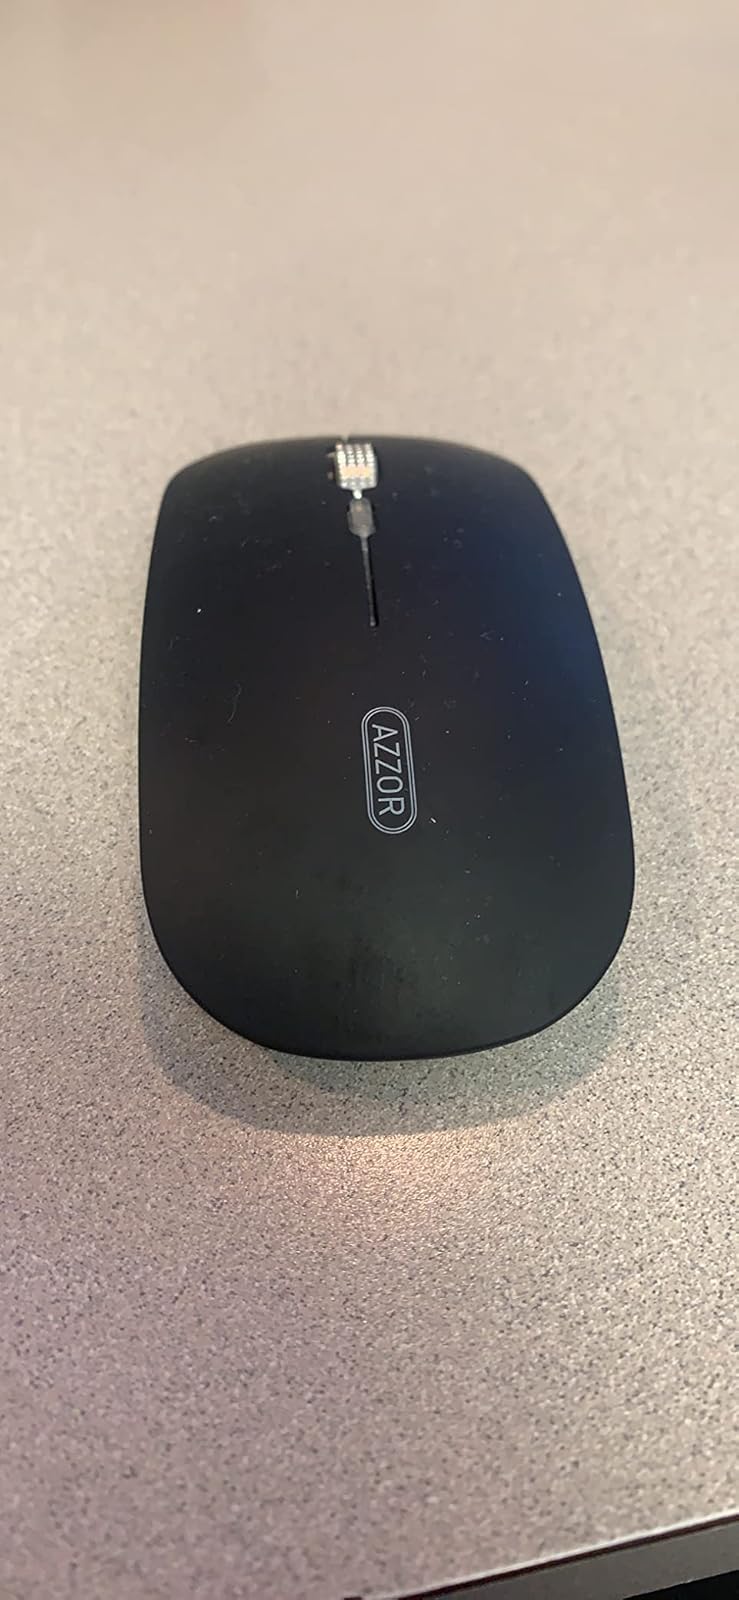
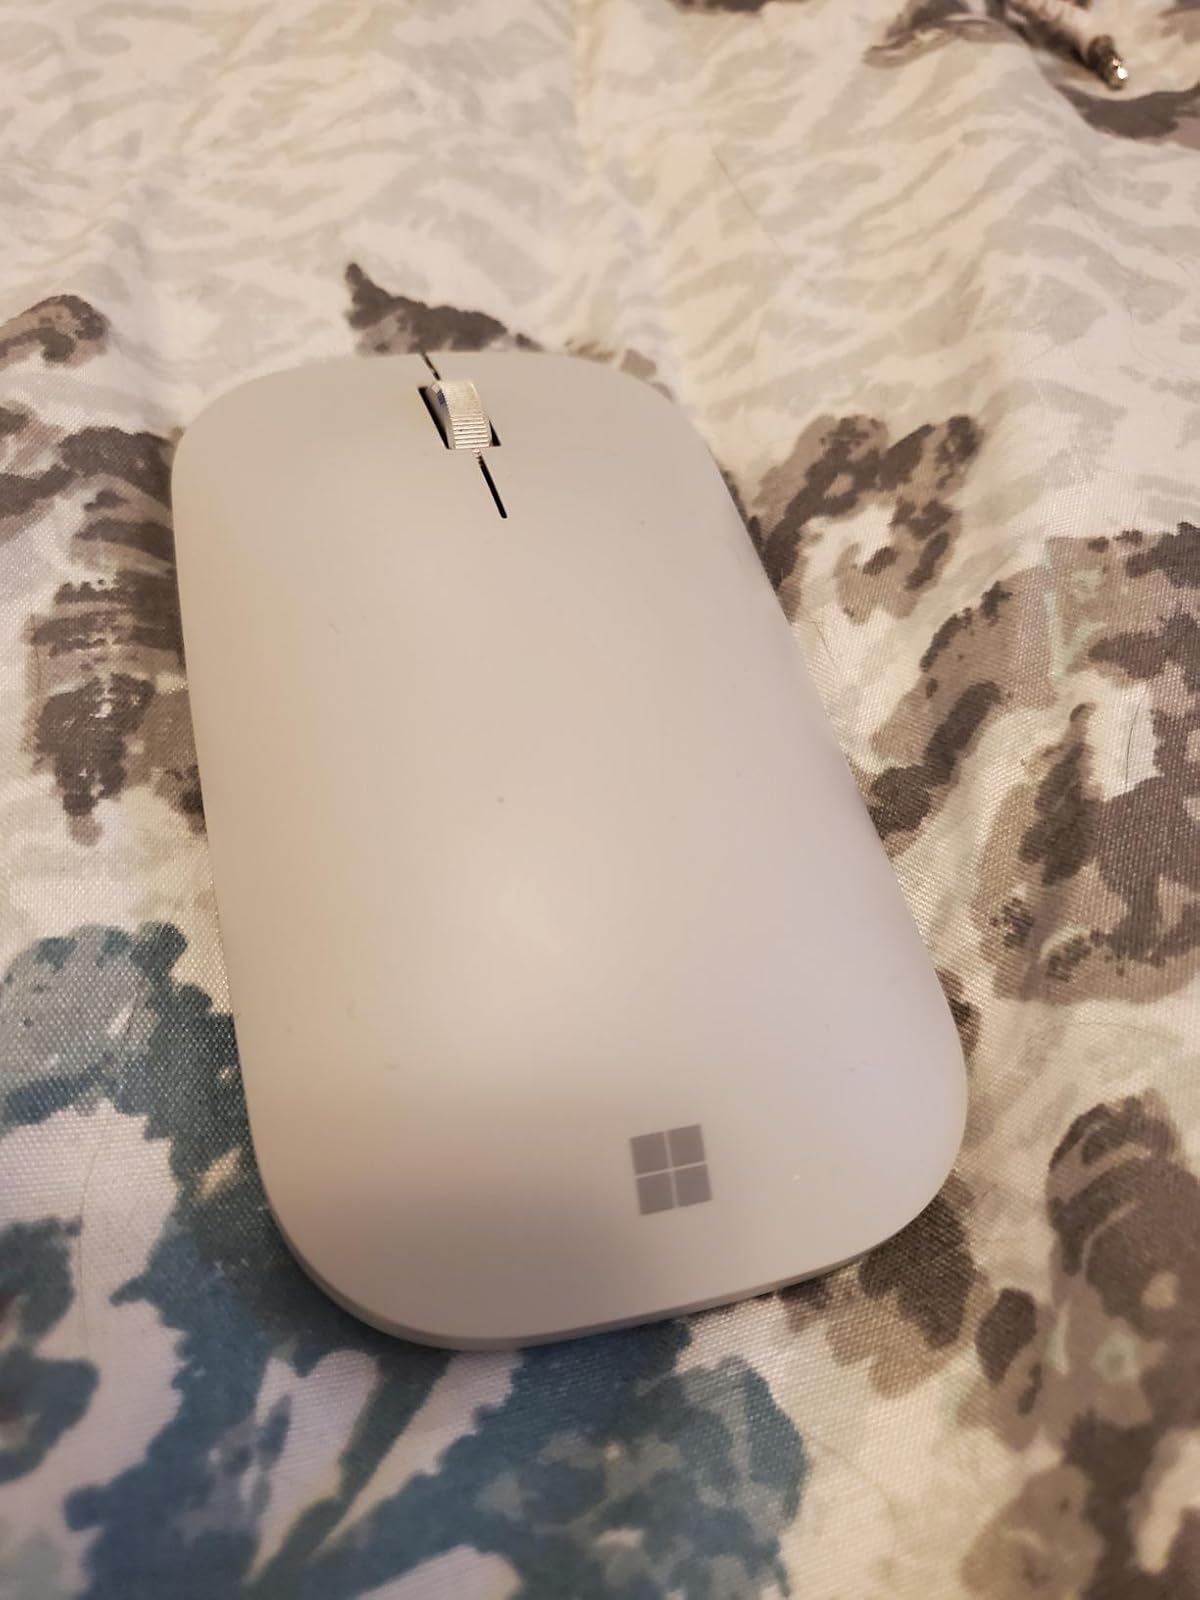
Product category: mouse
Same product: no